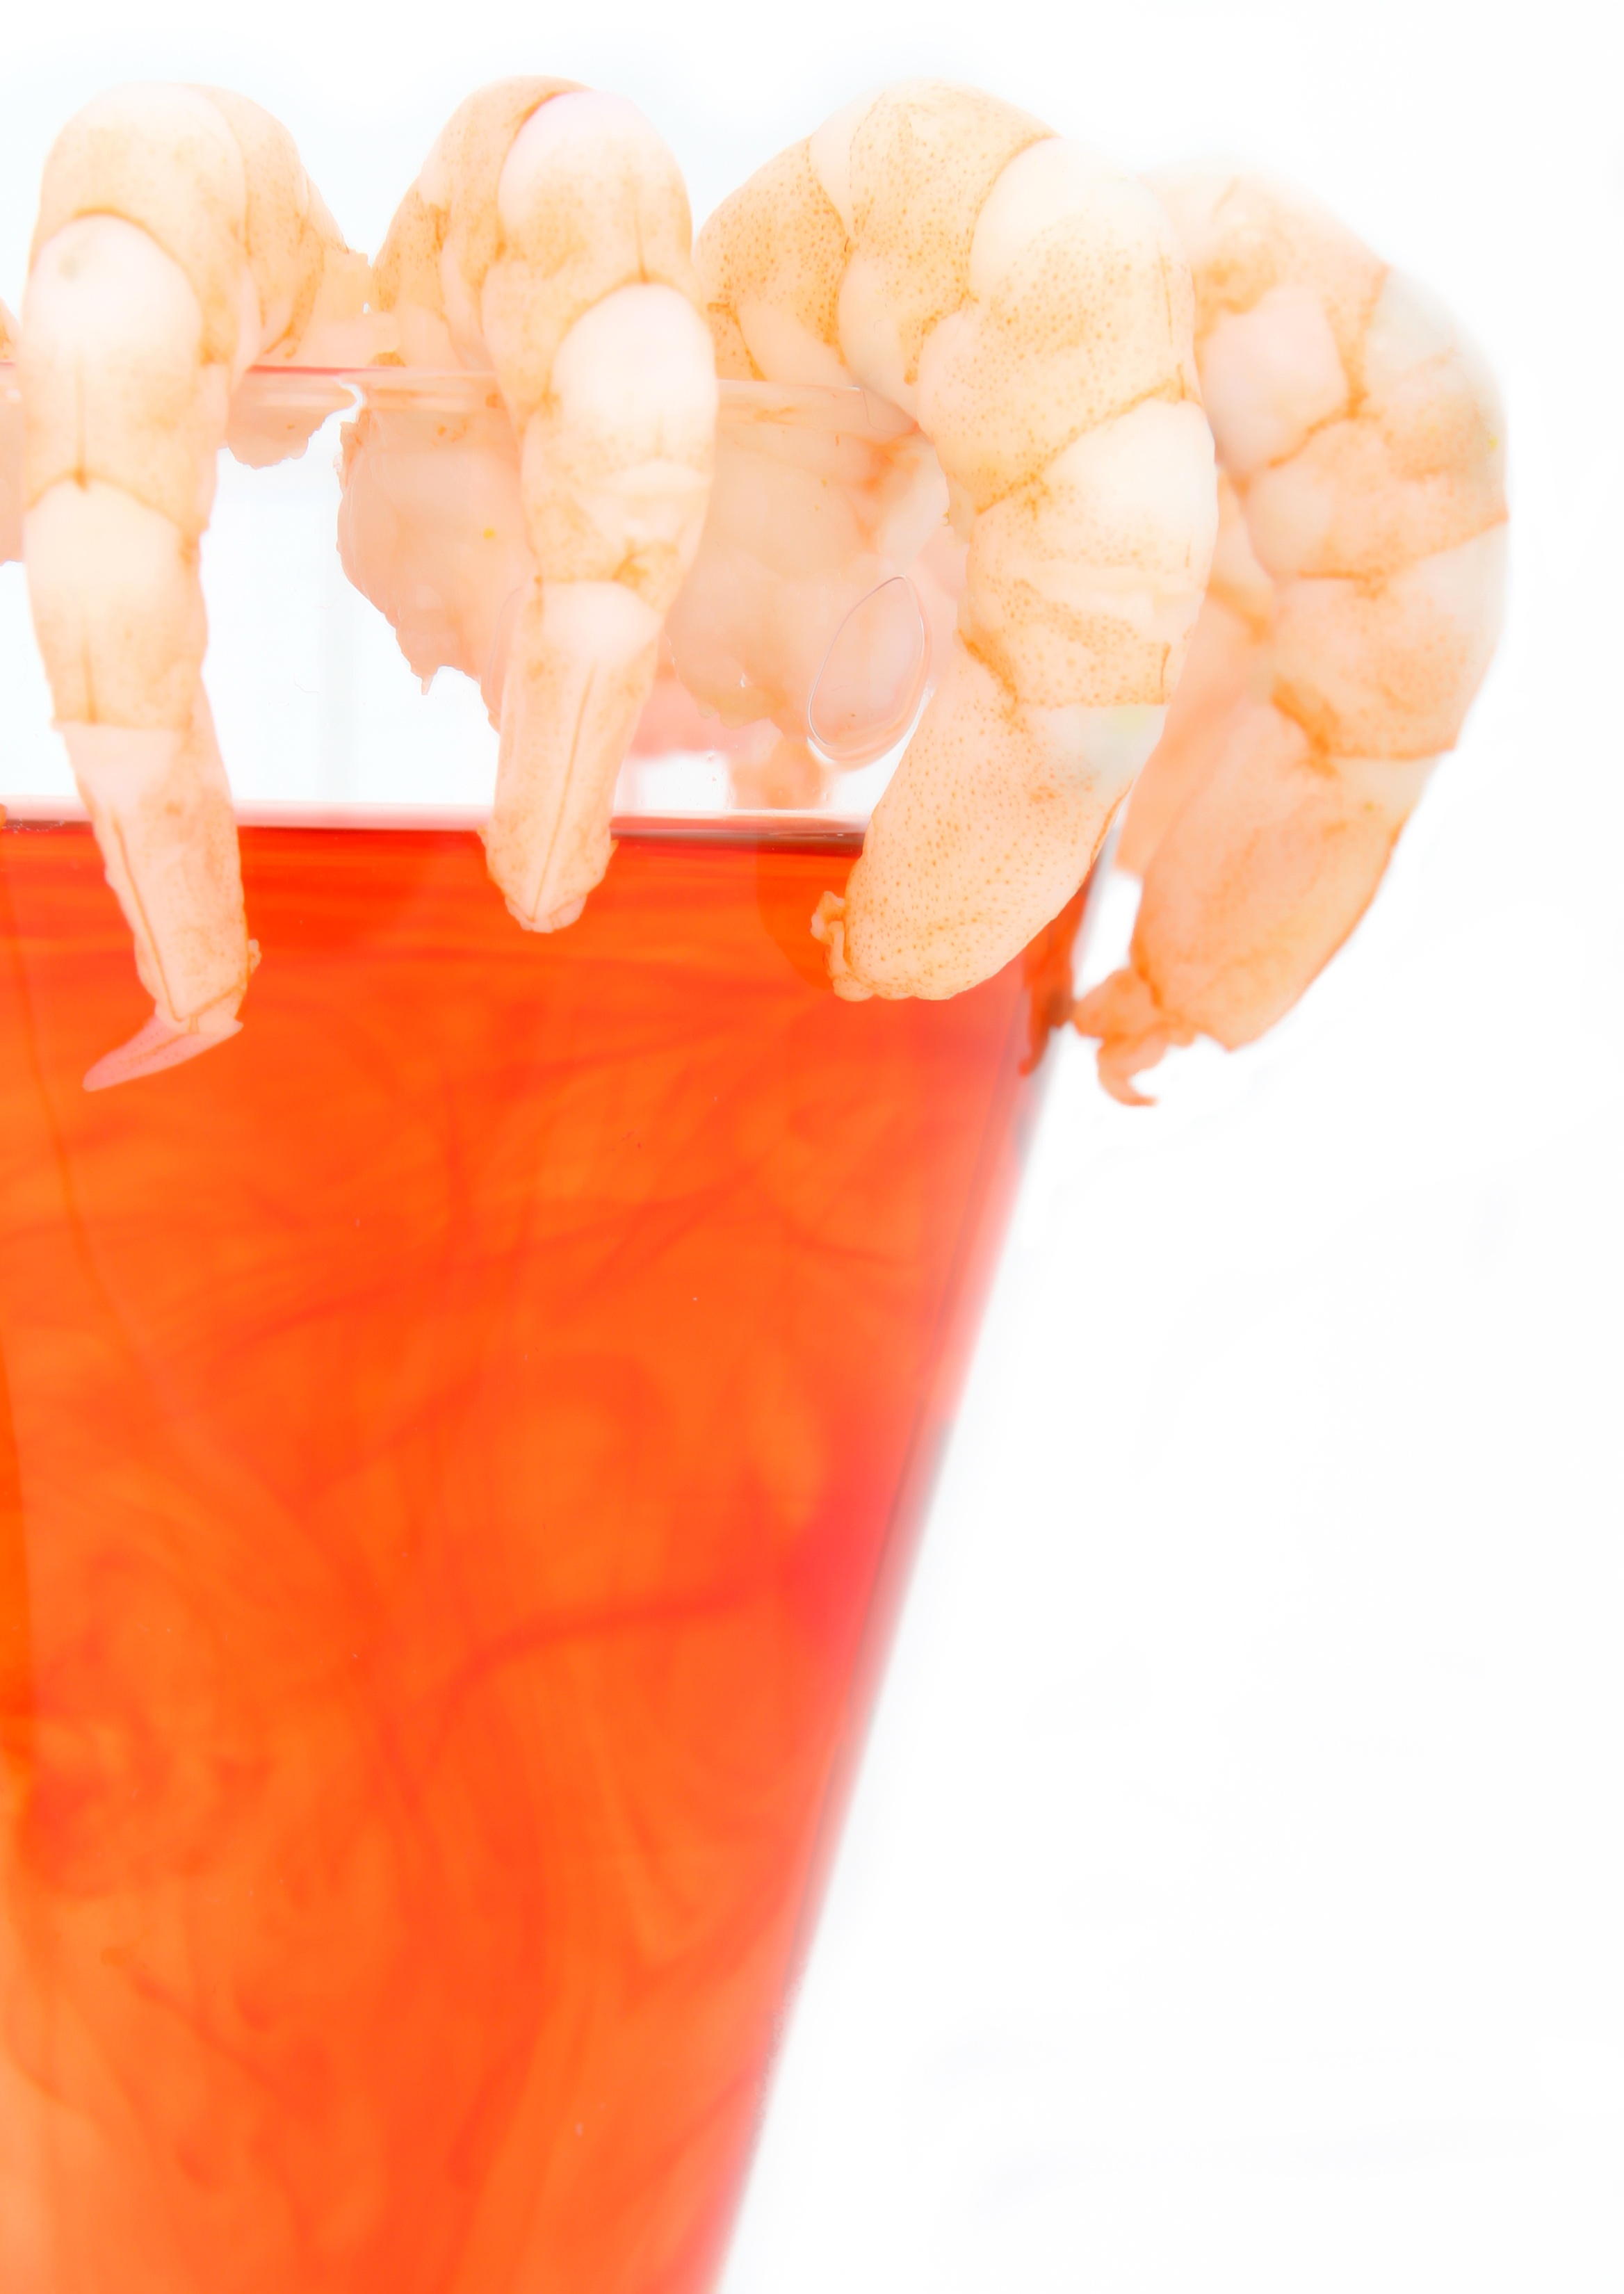
hand, sea, wine, flower, petal, restaurant, asian, orange, meal, food, chinese, cooking, produce, natural, seafood, fresh, drink, weight, colorful, fish, healthy, snack, lunch, cuisine, shellfish, delicious, health, cookery, crab, alcohol, cocktail, shrimp, sushi, cooked, garnish, nutrition, japanese, raw, organ, good, scallops, slim, loss, diet, starter, organic, prawns, crayfish, delicacy, protein, dieting, flowering plant, slimming, cholesterol, peeled, steamed, land plant, wholesome